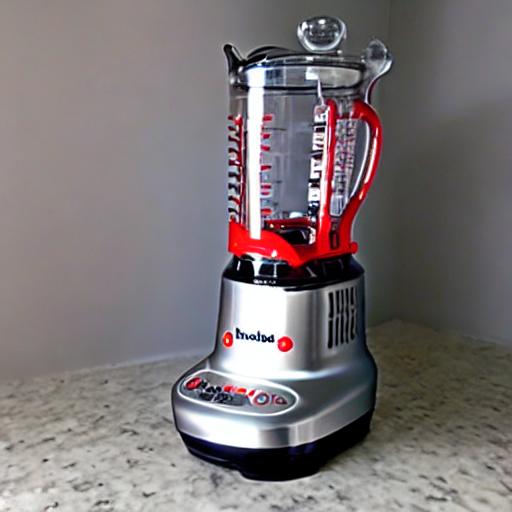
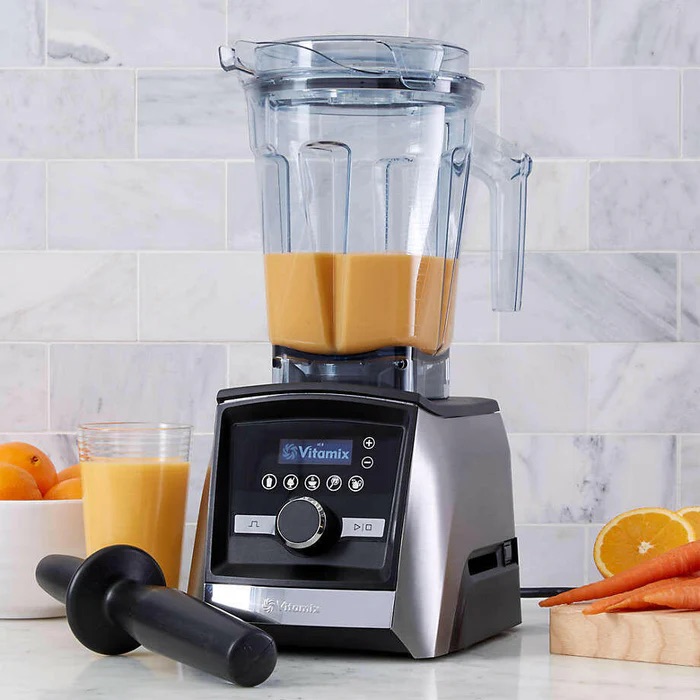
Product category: items_blender
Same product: no